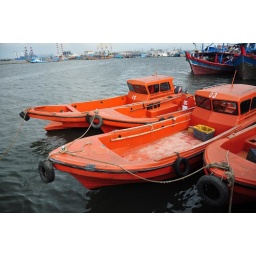
Waste freighter boat of port sanitation agency parked near Muara angke fish harbor, North Jakarta.